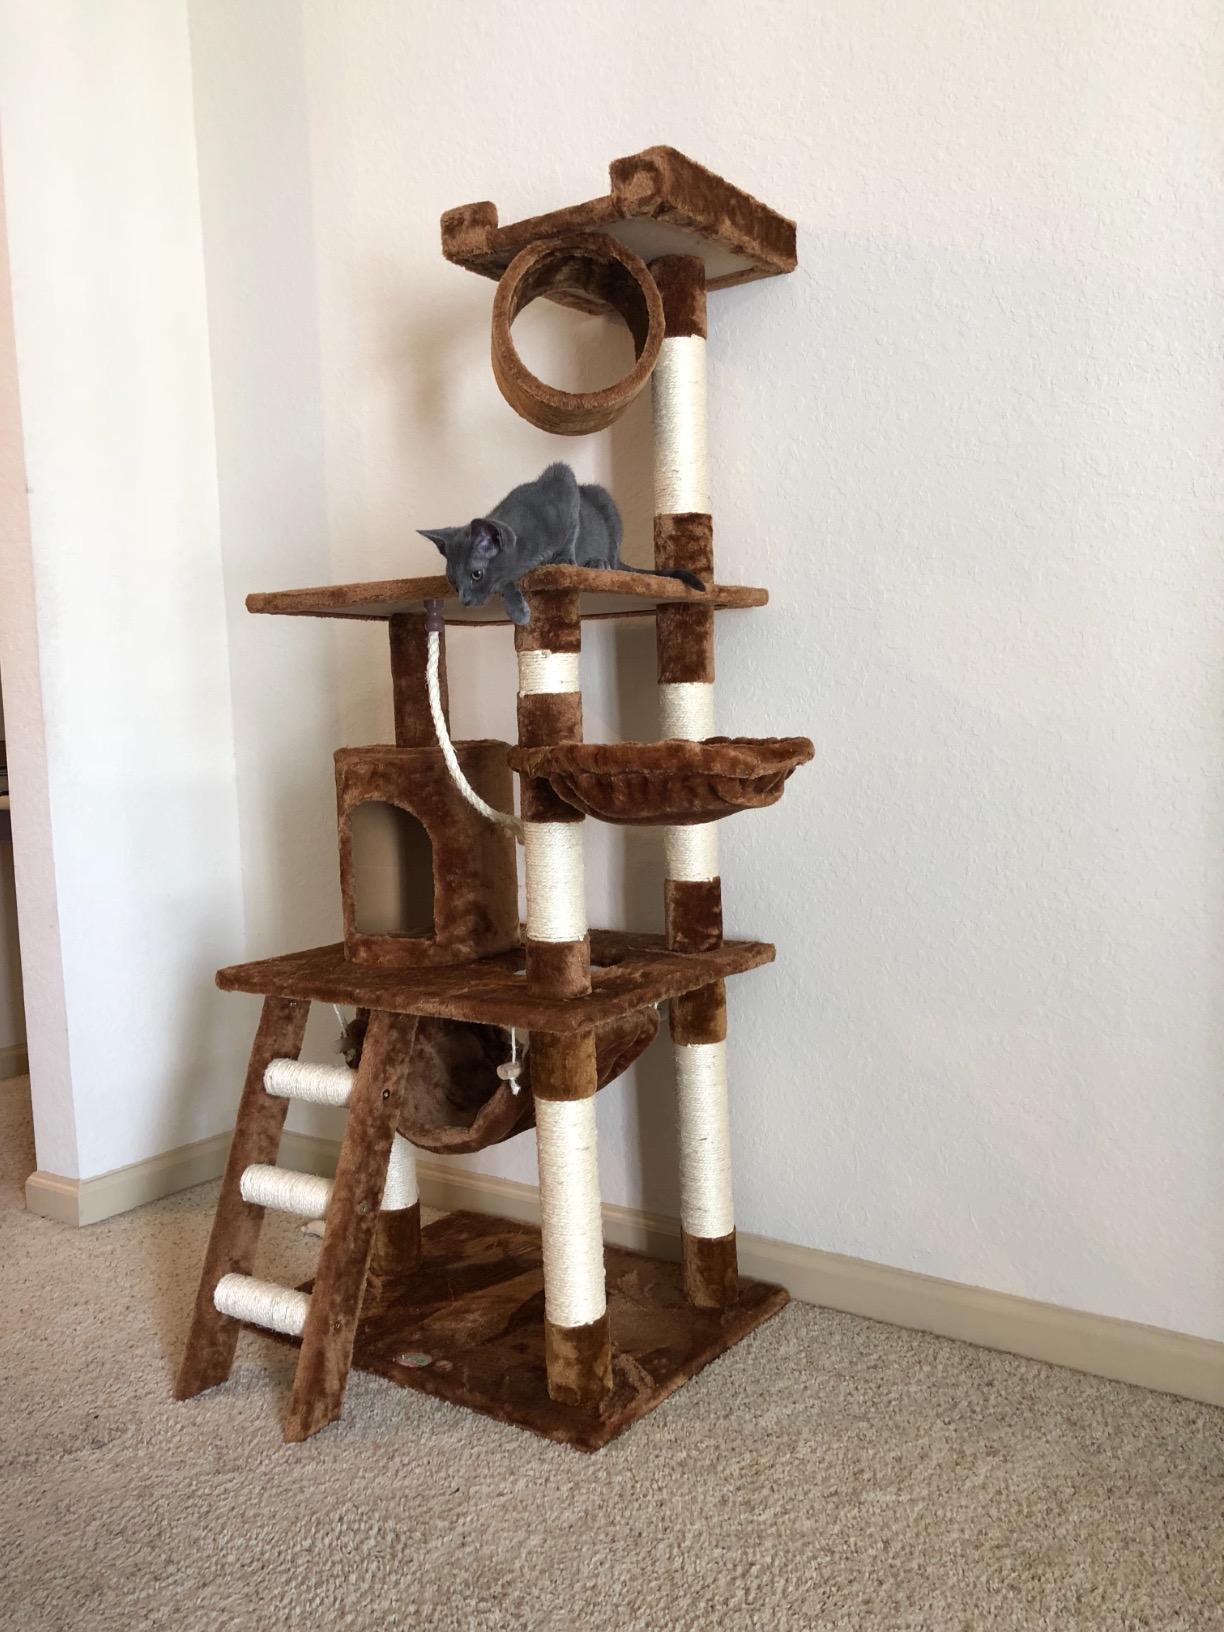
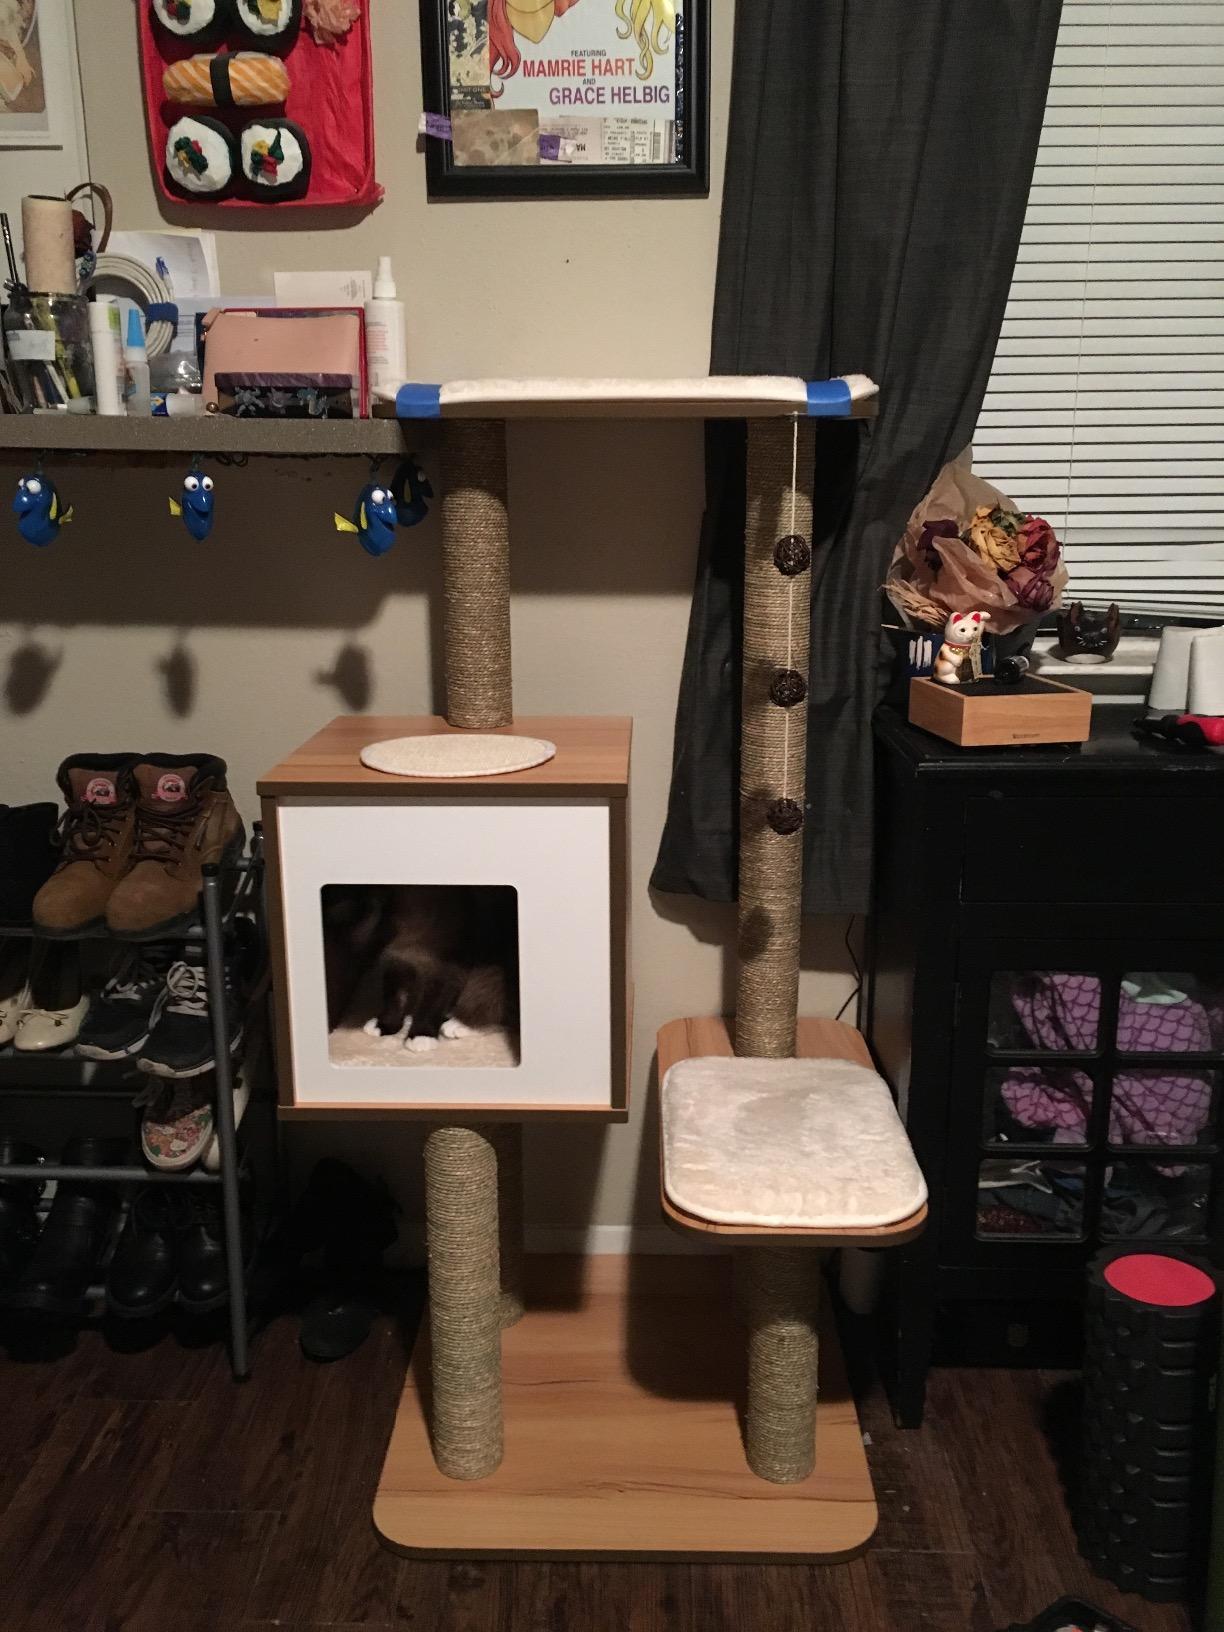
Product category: items_cat tree
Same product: no